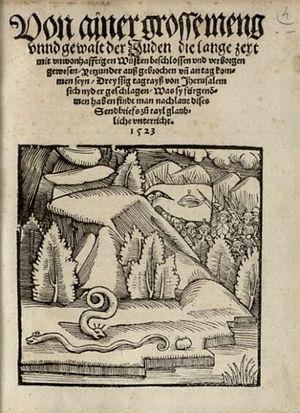
Les Juifs rouges, habitent, d'après une légende médiévale, au bout du monde, quelque part en Asie du Nord-Est, au-delà du fleuve mythique Sambation. Ce fleuve coupe ce peuple juif du reste du monde, car pendant la semaine, le fleuve gronde et rugit empêchant toute traversée et le chabbat où il se calme, les Juifs ont l'interdiction de le traverser. Ce n'est qu'à la venue du Messie, qu'ils pourront le traverser, et leur venue sera le signe de la fin des temps.